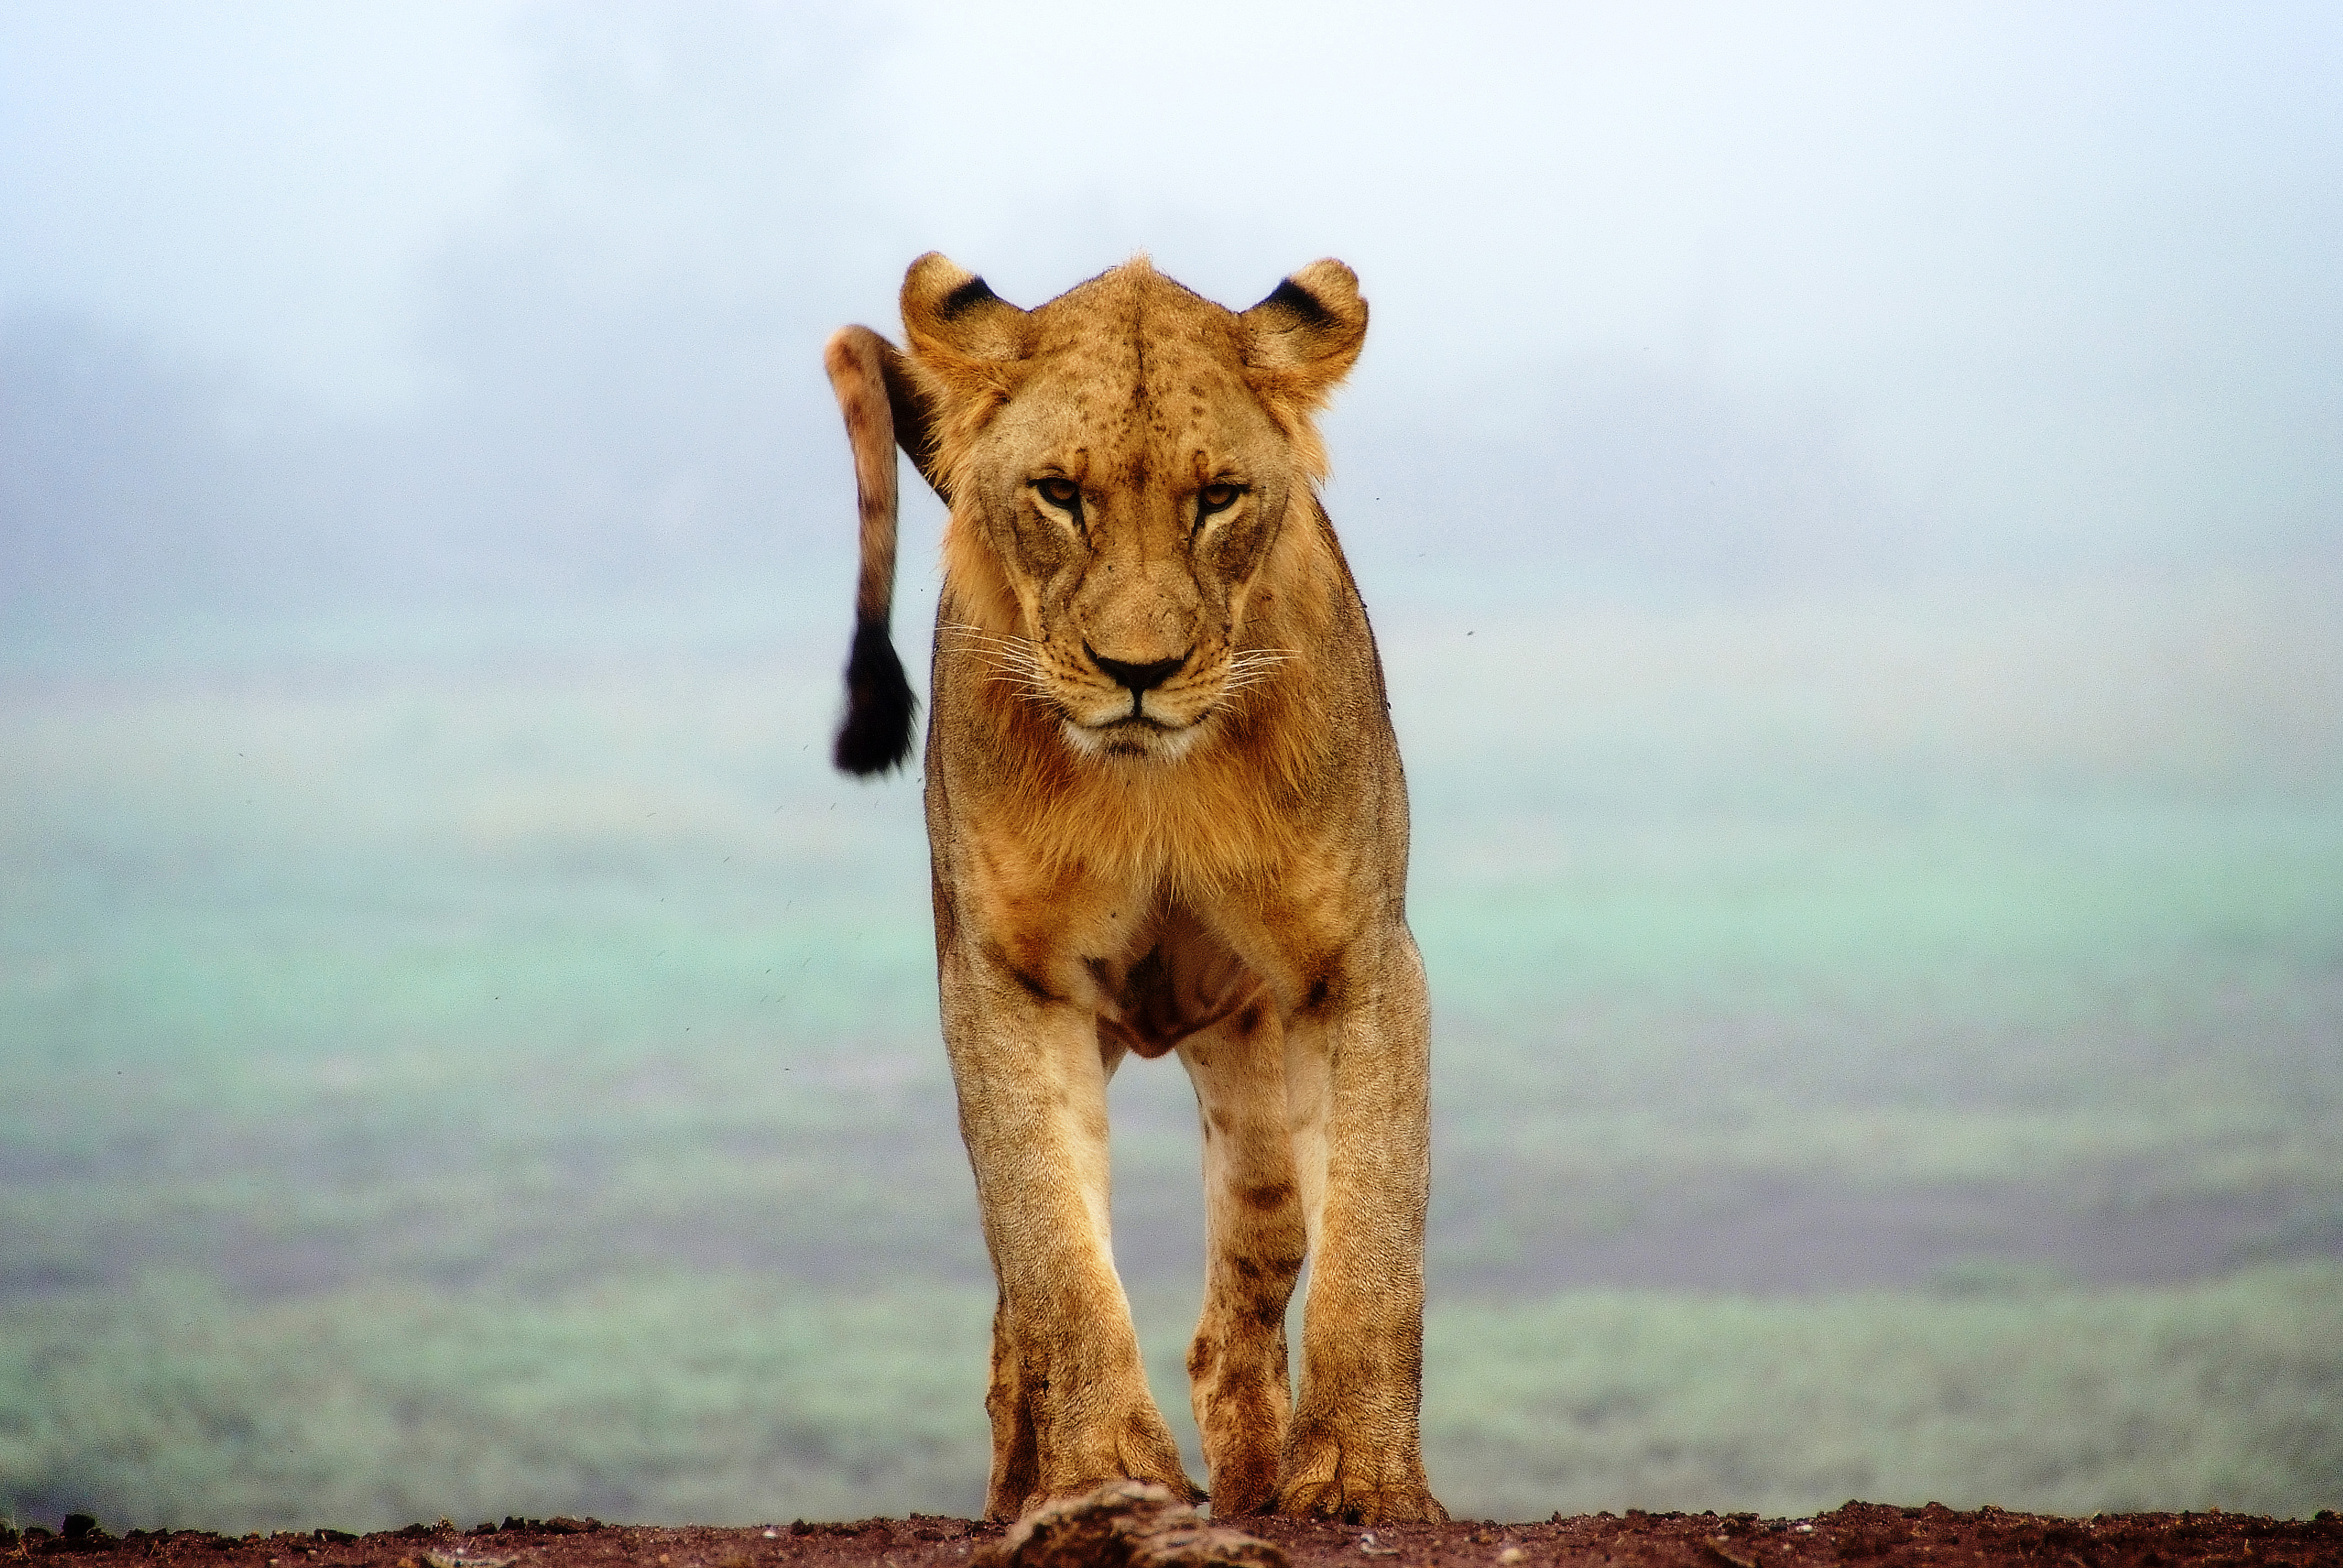
wildlife, mammal, fauna, savanna, lion, vertebrate, safari, big cats, cat like mammal